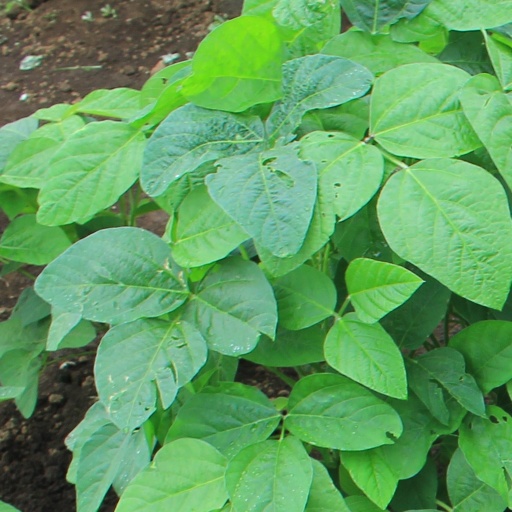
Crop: soybean